C6orf163

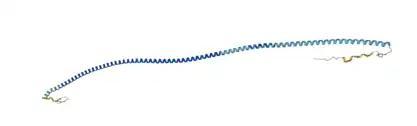
Predicted structure of human c6orf163 from Alphafold

The human C6orf163 protein is 329 amino acids long and has a molecular weight of 38 kDa. Its predicted isoelectric point is 6.49. According to the structural prediction from Alphafold, it mainly consists of a long alpha helical region, which is a relatively rare structure in human proteins. The long alpha helical structure is well conserved among orthologs.